Austin Jackson (baseball)

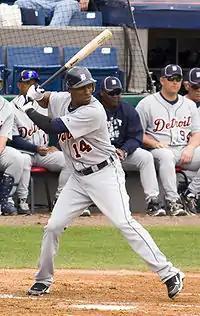
Jackson batting for the Detroit Tigers in 2010 spring training

Jackson made his major league debut on April 5, 2010, against the Kansas City Royals, going one for five. He hit his first major league home run on April 25, 2010, off of Colby Lewis of the Texas Rangers. Through the first month of the season Jackson led the majors in hits with 36, and was named the AL Rookie of the Month. On June 2, 2010, against the Cleveland Indians, Jackson made a difficult over-the-shoulder running catch in the ninth inning of Armando Galarraga's near-perfect game. The perfect game eventually ended with two outs in the ninth after an incorrect call by umpire Jim Joyce. He was named an outfielder on "Baseball America"'s 2010 All-Rookie Team. He was also named an outfielder on the 2010 Topps Major League Rookie All-Star Team.